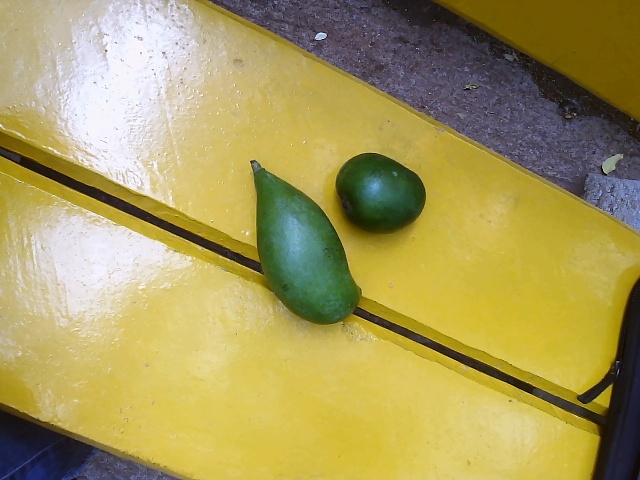
Label: Raw_Mango